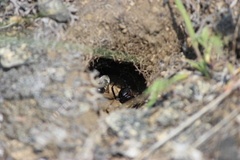
Species: Lactrodectus_hesperus